The Happy Pals

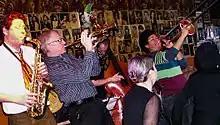
The Happy Pals in performance

The Happy Pals New Orleans Party Orchestra are a New Orleans traditional dance hall jazz band which was formed in 1968 by Clifford “Kid” Bastien, originally named Kid Bastien's Camellia Jazz band.